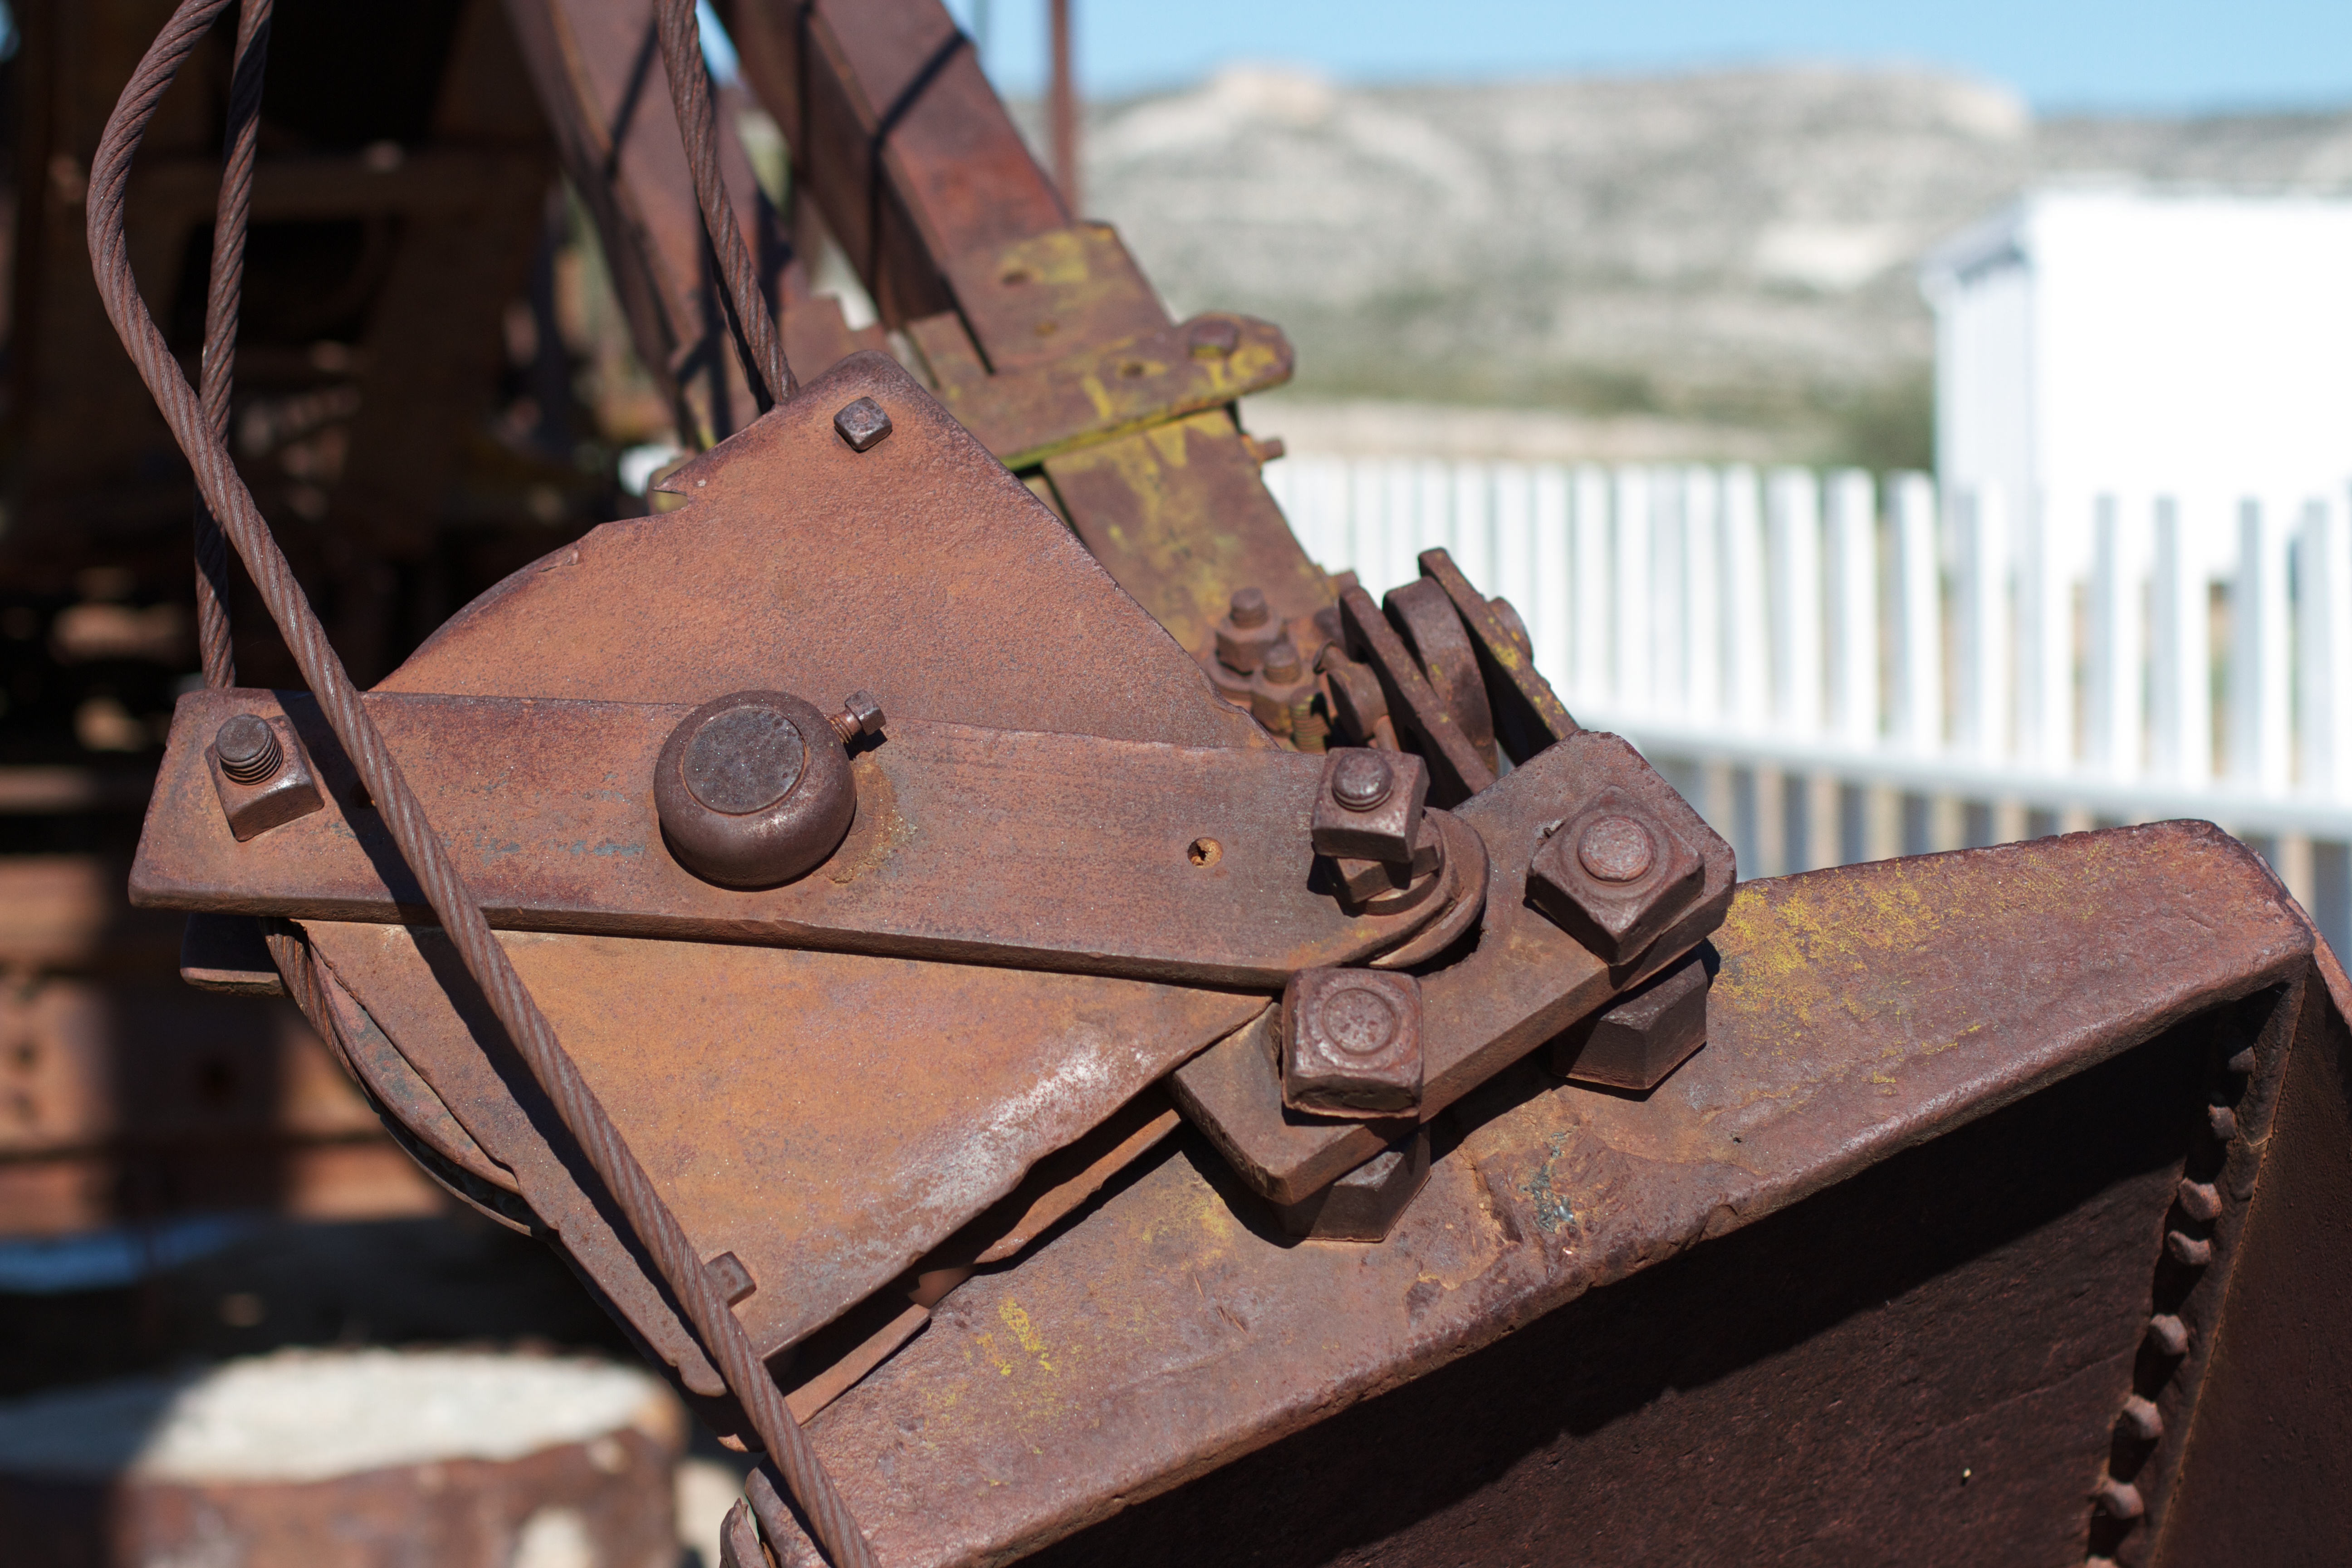
wood, vehicle, weapon, strawberry, arizona, iron, firearm, gun accessory